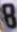
Number: 8